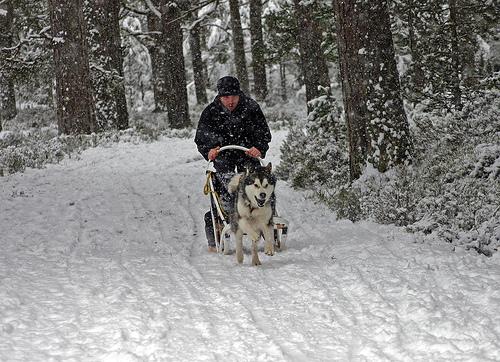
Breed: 1324-n000004-malamute